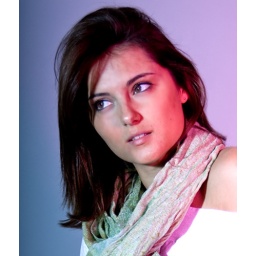
Photography by McKenzie D. Lipscomb November 2010. (Experimenting with blue and red gels)